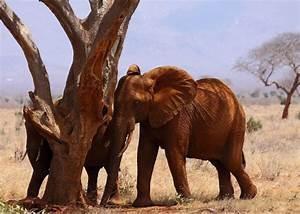
elephant